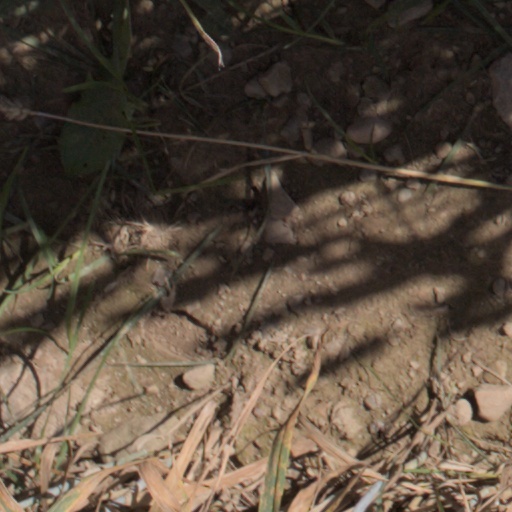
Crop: wheat